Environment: lab
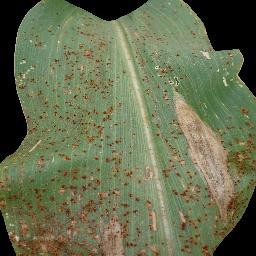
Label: common_rust